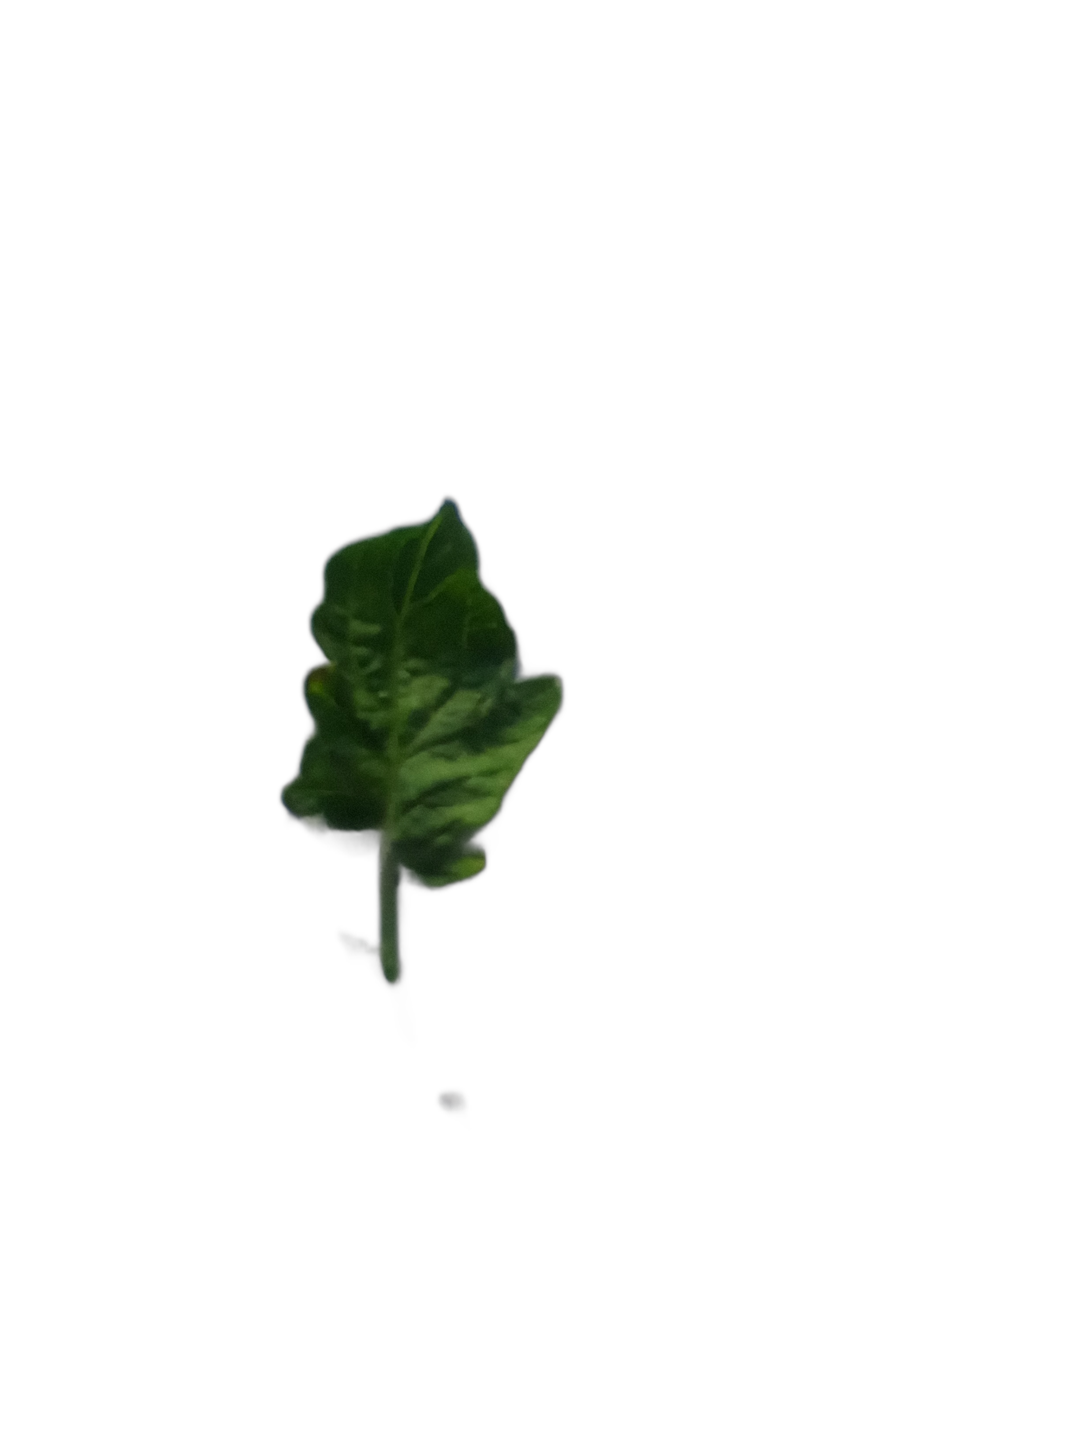
Crop: Tomato
Label: Mosaic